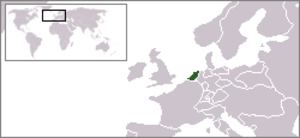
Bataviske Republik
Den Bataviske Republik
Bataviske Republiks placering
Den Bataviske Republik eksisterede fra 1795 til 1806 og organiserede Holland som en republik efter fransk forbillede. Republikken var en vasalstat til Frankrig.